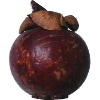
Label: mangostan